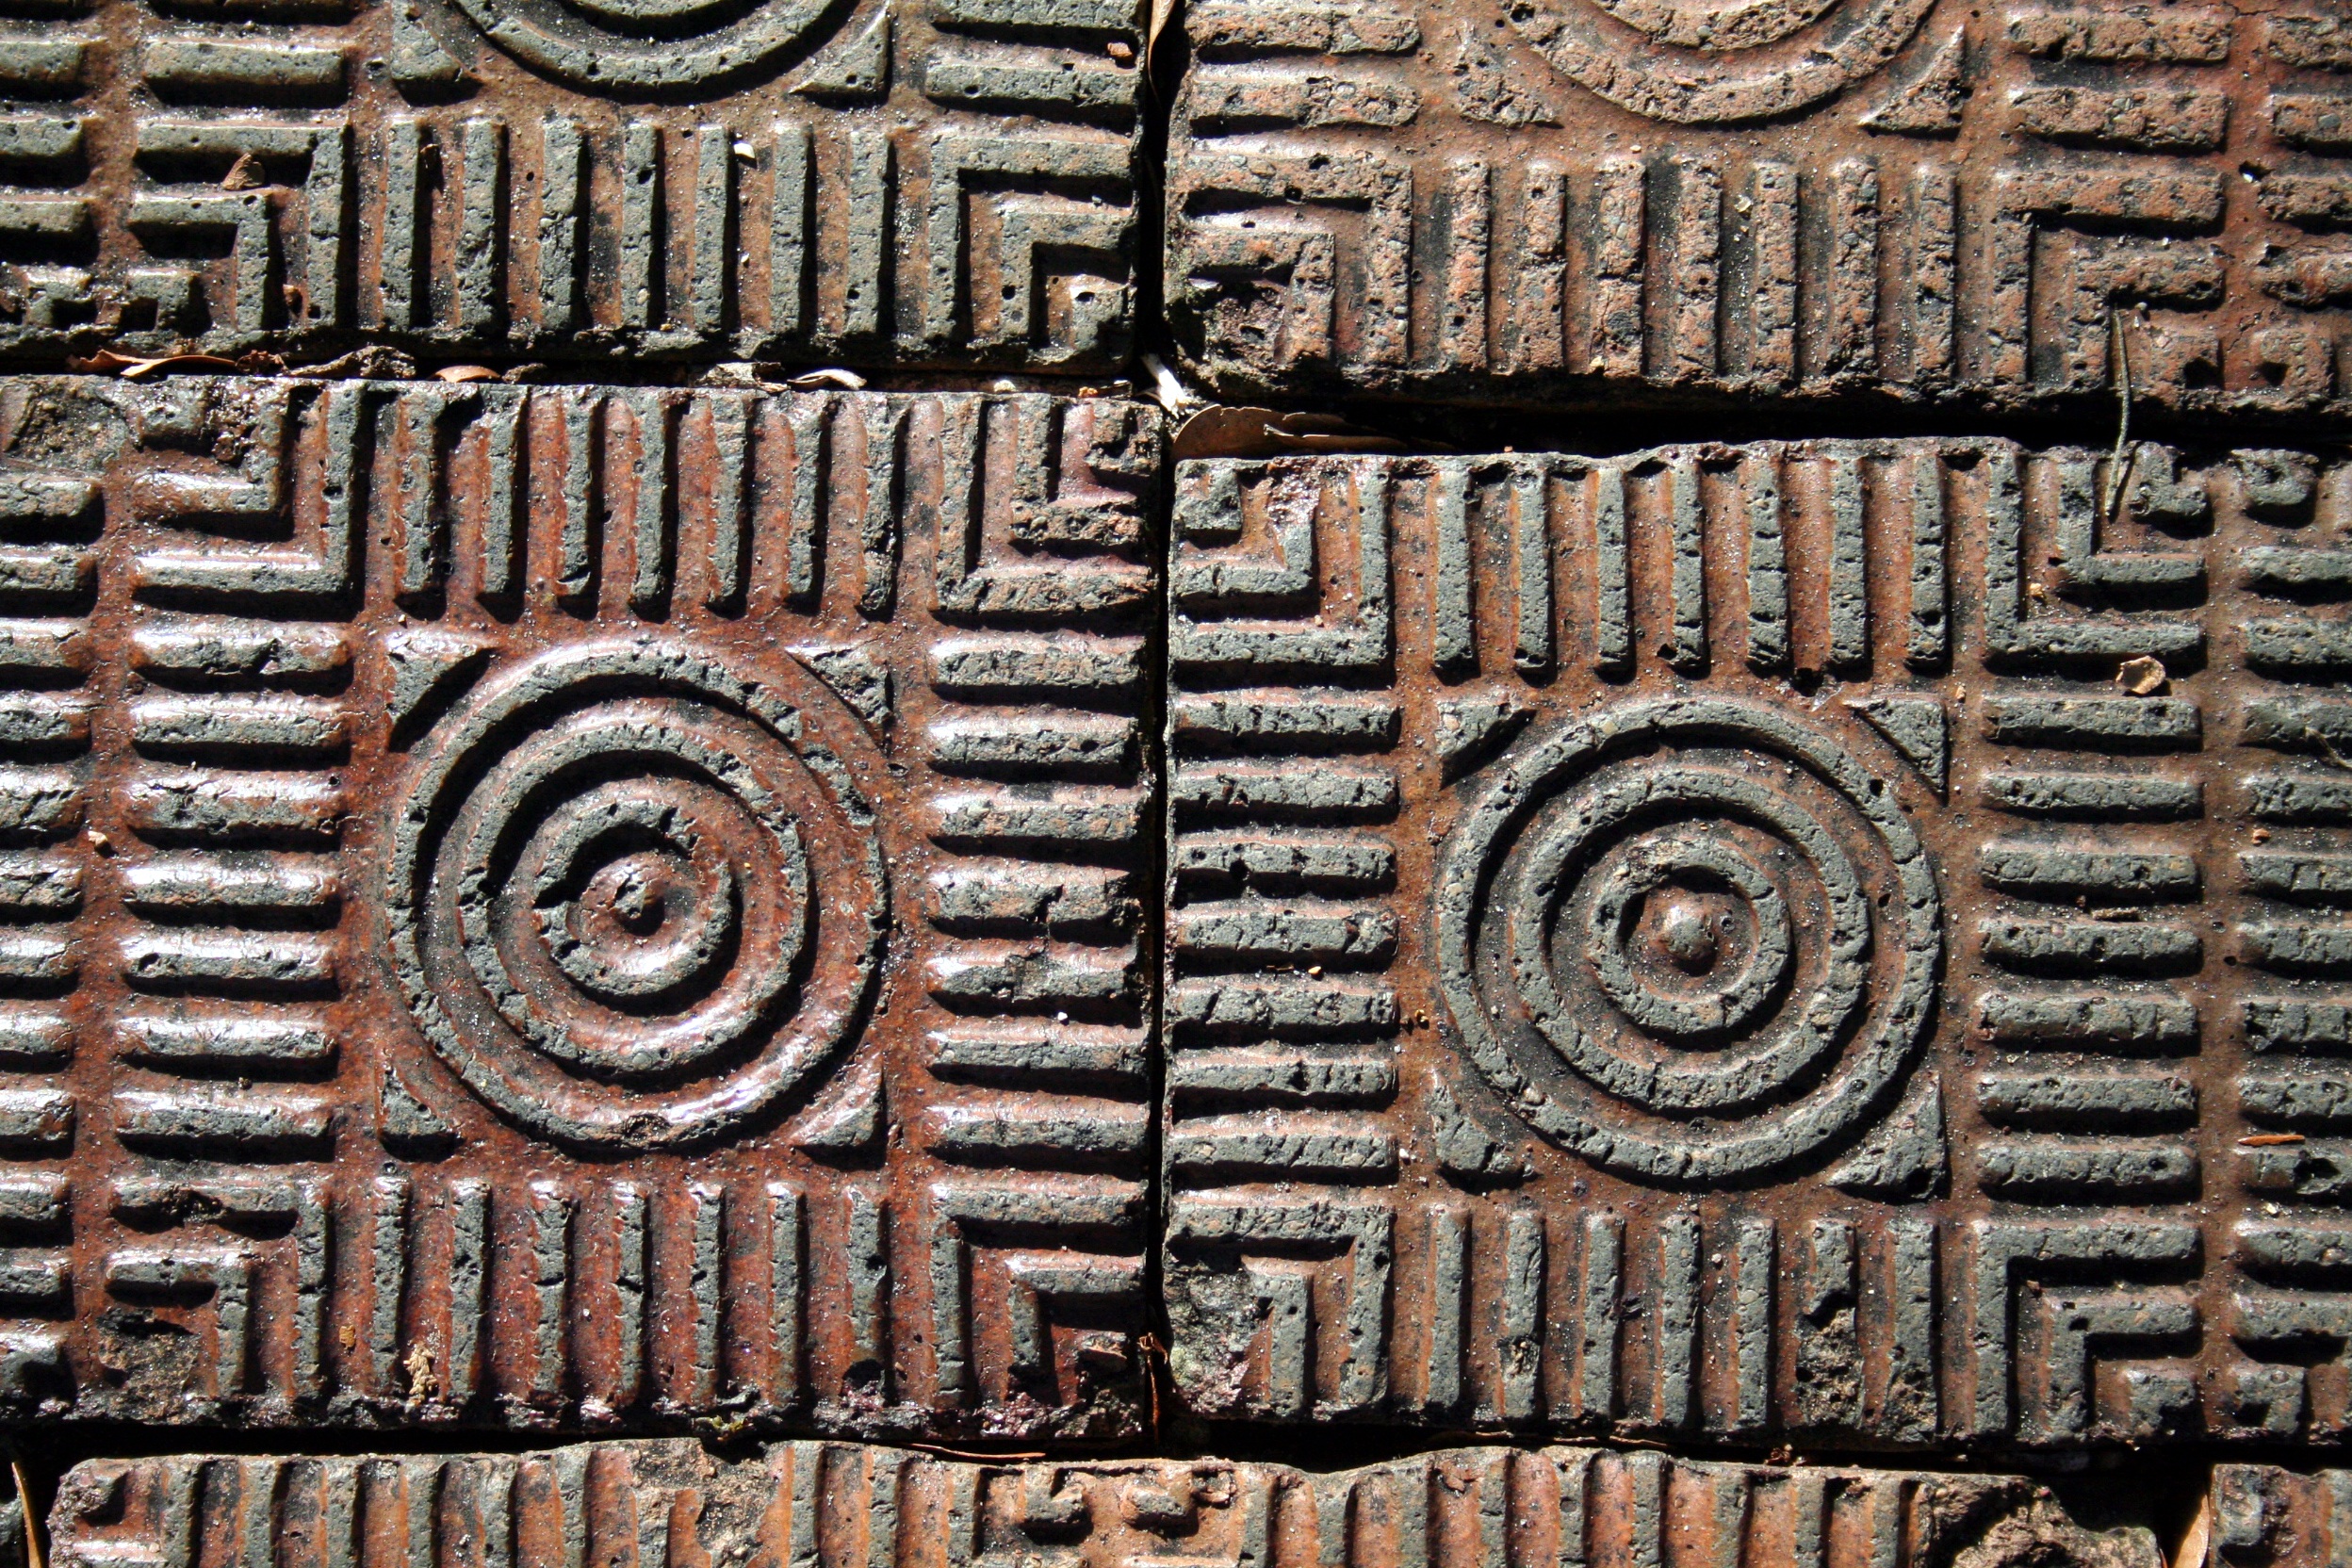
wood, texture, pattern, brick, material, art, temple, blocks, carving, relief, aged, flooring, st augustine, archaeological site, stone carving, ancient history, outdoor structure, maya civilization, paving bricks, circle design